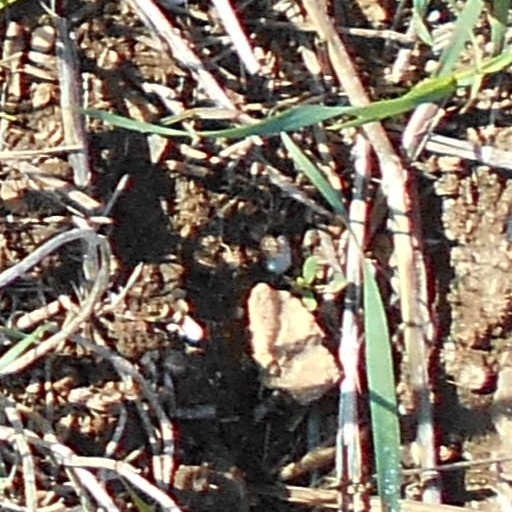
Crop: wheat